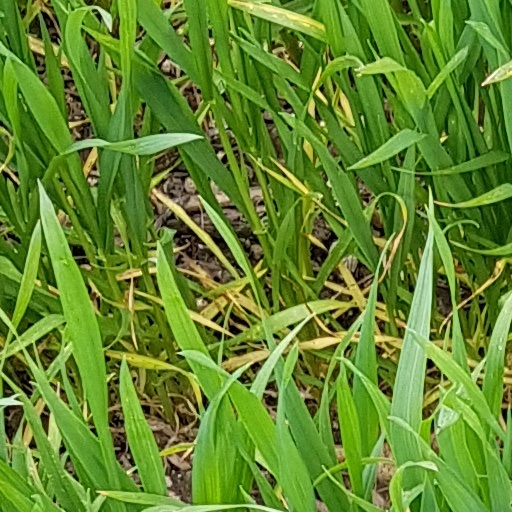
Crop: wheat